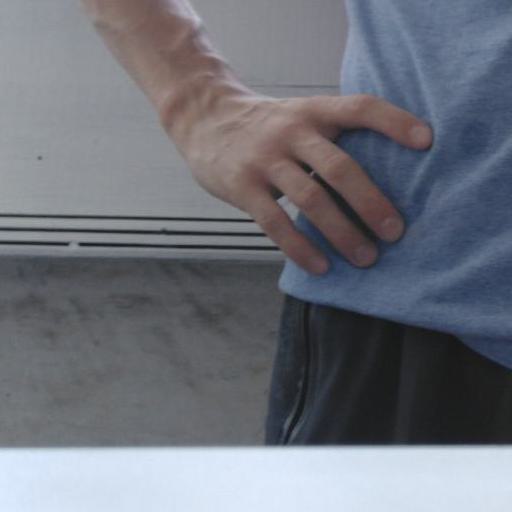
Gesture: no_gesture